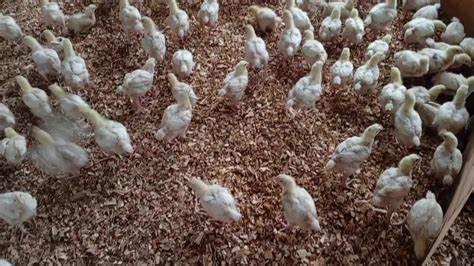
Katika kilimo cha viwanda cha kuku, chakula tolewa Kwa kutumia lishe iliyopangwa Kwa ufanisi na mara nyingi huwa katika  mfumo wa vidonge vidogo vya chakula. Chakula hiki kinatengenezwa Kwa kuchanganya nafaka za bora wa juu vianzo vya proteni, vitamini na madini.